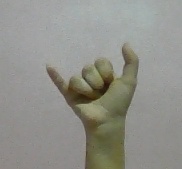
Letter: ya